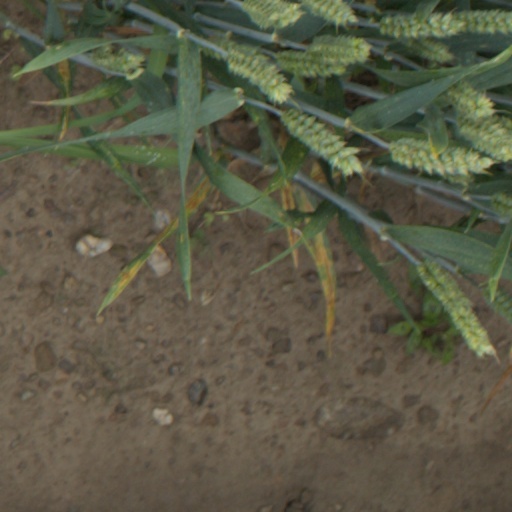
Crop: wheat